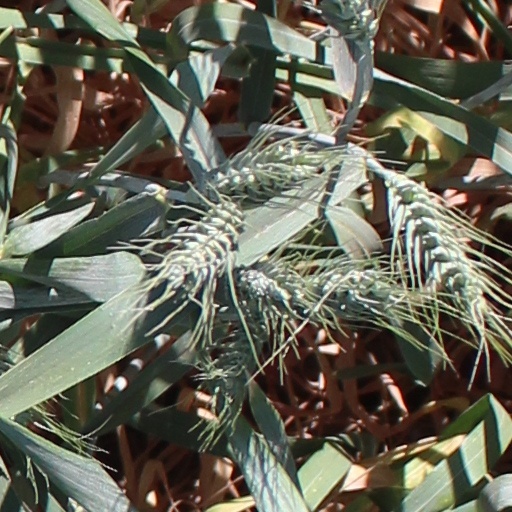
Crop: wheat